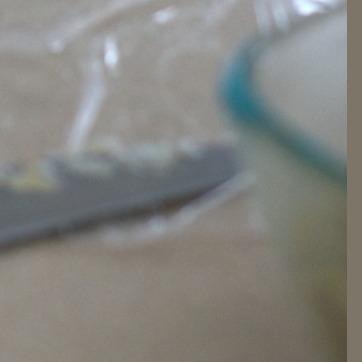
Material: metal